George James Cole, Baron Cole

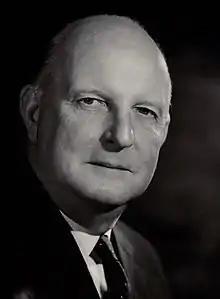
Cole in 1965 by Walter Bird

George James Cole, Baron Cole, GBE, (3 February 1906 – 26 November 1979) was a British industrialist and politician. He was raised to the peerage on 24 March 1965.